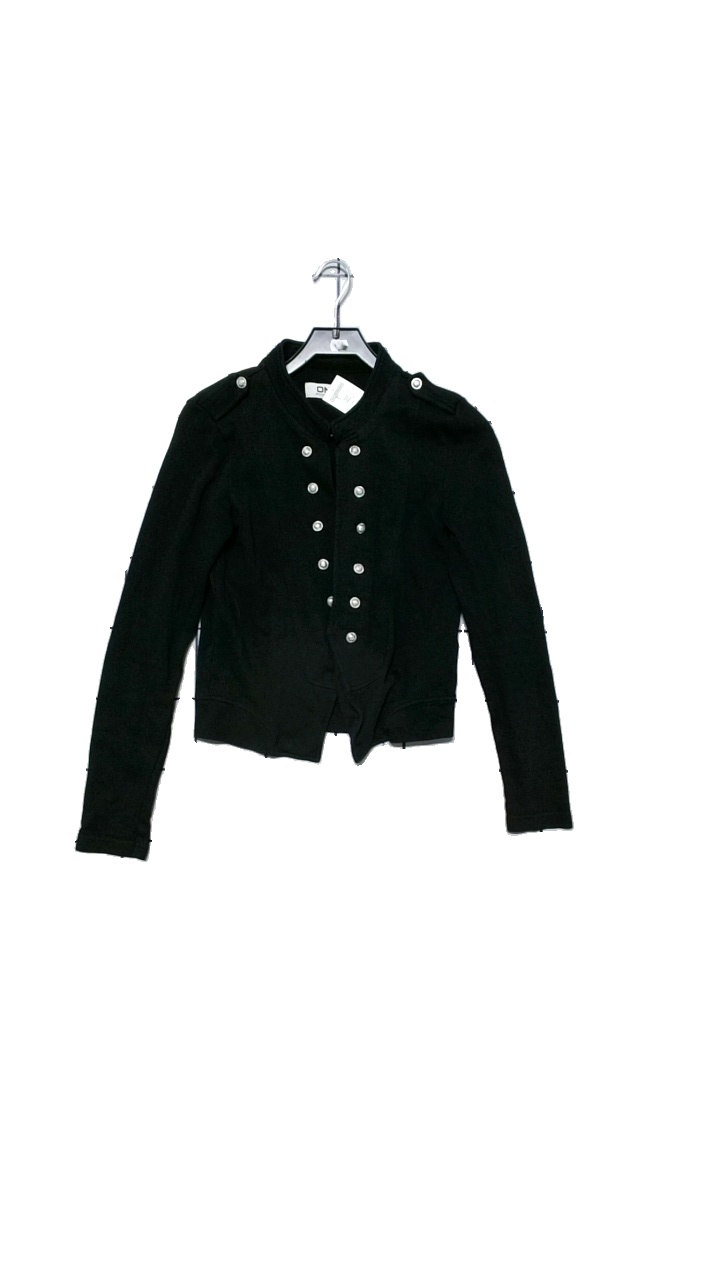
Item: Blazer (Ladies)
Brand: Only
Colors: Black
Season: All
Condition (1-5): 3
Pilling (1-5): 4
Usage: Reuse
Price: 50-100